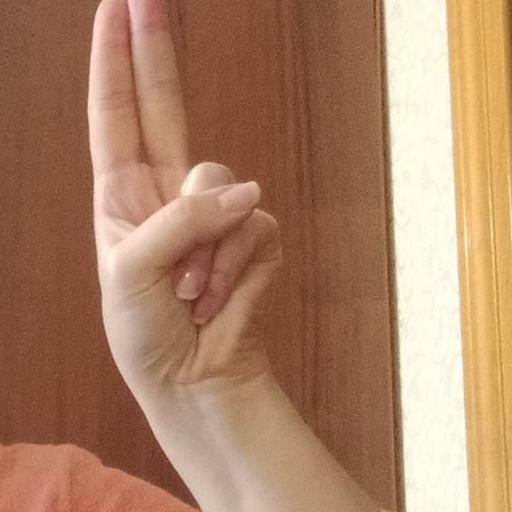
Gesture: two_up